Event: Ecuador Earthquake
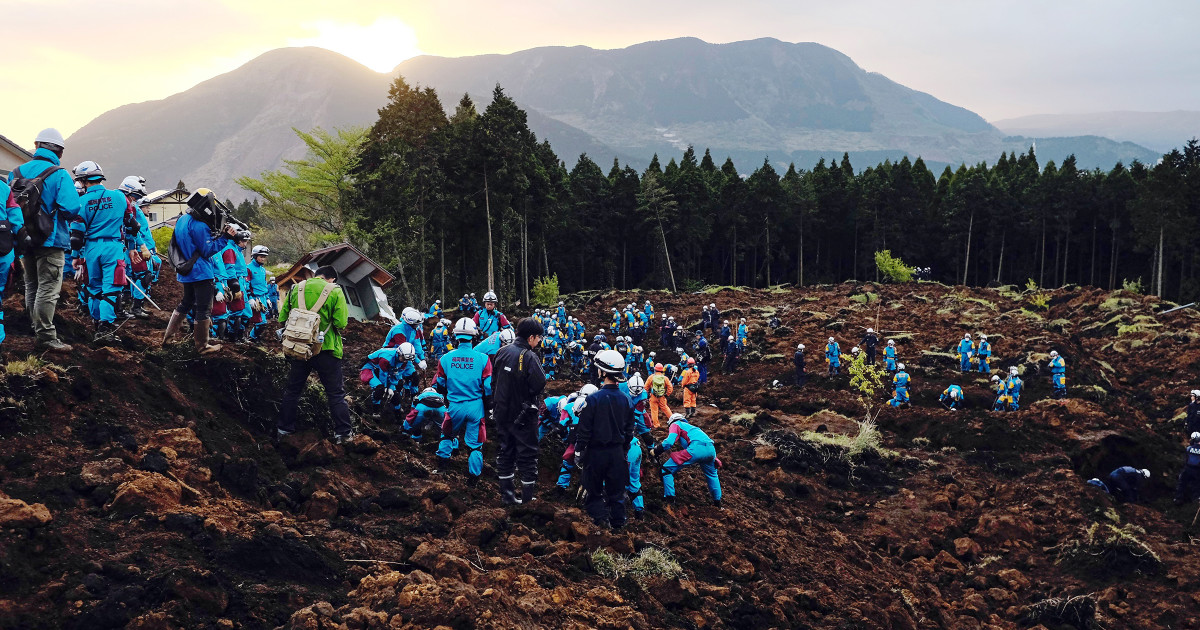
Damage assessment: damage